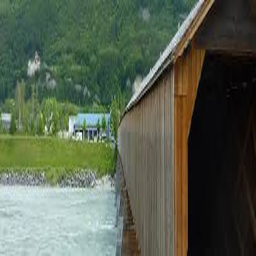
Old Rhine Bridge